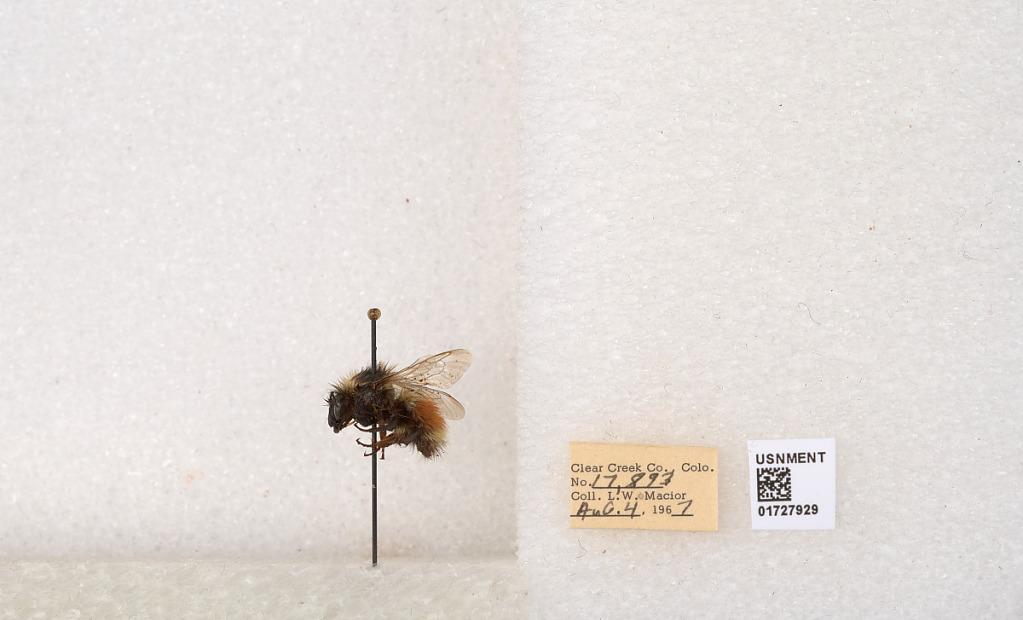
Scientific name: Bombus (Pyrobombus) sylvicola Kirby
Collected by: L. Macior
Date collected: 1967-8-4
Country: United States
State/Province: Colorado
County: Clear Creek
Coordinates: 39.6891, -105.644